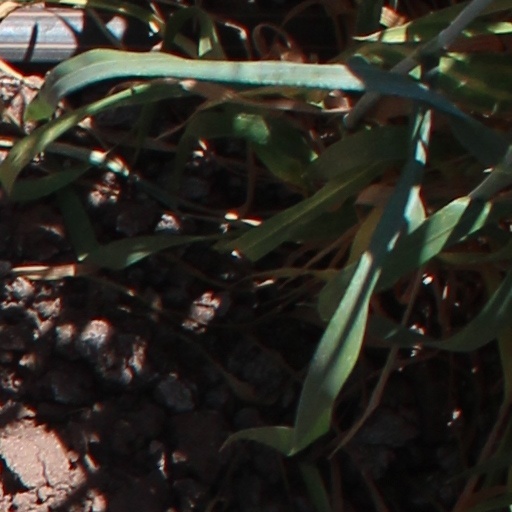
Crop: wheat